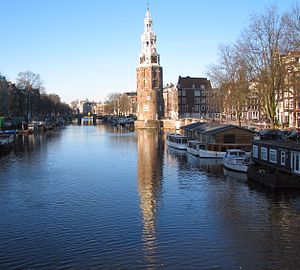
Amsterdam / Kultur
Montelbaan tårn på kanalen Oude Schans
Amsterdam er Nederlandenes hovedstad og største by. Den nederlandske forfatning anerkender Amsterdam som landets hovedstad, men ikke som regeringsby. Den rolle har byen Haag. Amsterdam har 860.124 indbyggere, mens det større hovedstadsområde Storamsterdam har 860.124 indbyggere. Byen ligger i provinsen Noord-Holland i den vestlige del af Nederlandene, men tjener ikke som provinsens hovedstad, som i stedet er Haarlem. Storamsterdam udgøres først og fremmest af den nordlige del af Randstad, der med sine 7 millioner indbyggere er en af Europas største bysammenvoksninger.